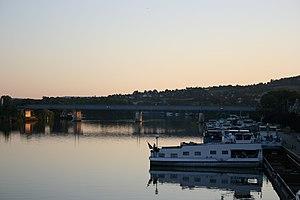
Le pont du RER A sur la Seine à Conflans sainte Honorine
La ligne d'Achères à Pontoise est une ligne de chemin de fer française à double voie électrifiée du nord-ouest de l'Île-de-France reliant Achères, sur l'artère Paris - Rouen - Le Havre, à Pontoise.
La gare de Conflans-Fin-d'Oise est une gare ferroviaire française de la ligne de Paris-Saint-Lazare à Mantes-Station par Conflans-Sainte-Honorine et de la ligne d'Achères à Pontoise, située dans la commune de Conflans-Sainte-Honorine.